Ein Naqquba

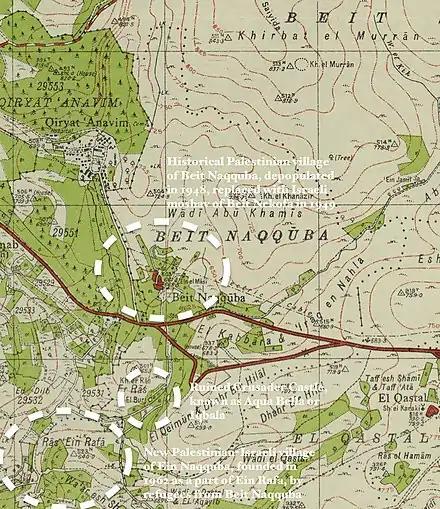
The historical village lands of Beit Naqquba as shown in this 1940s Survey of Palestine map; the village was depopulated in 1948 (its inhabitants returning to create Ein Naqquba in 1962) and was replaced by the moshav of Beit Nekofa.

The village was established in 1962 by refugees from the village of Bayt Naqquba, which had been depopulated during the 1948 Arab–Israeli War and whose lands had become Beit Nekofa. It was part of Ein Rafa until 1976, when it was recognised as a separate village.